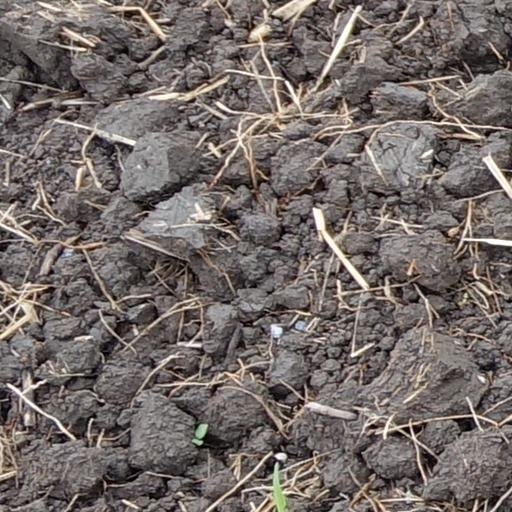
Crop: wheat